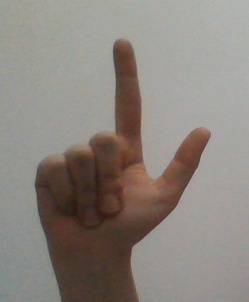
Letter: laam